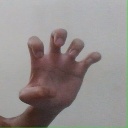
अक्षर: झ